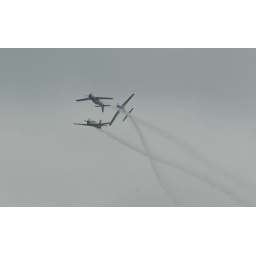
A maneuver where one plane barrel rolls around the other two, flying mirror.